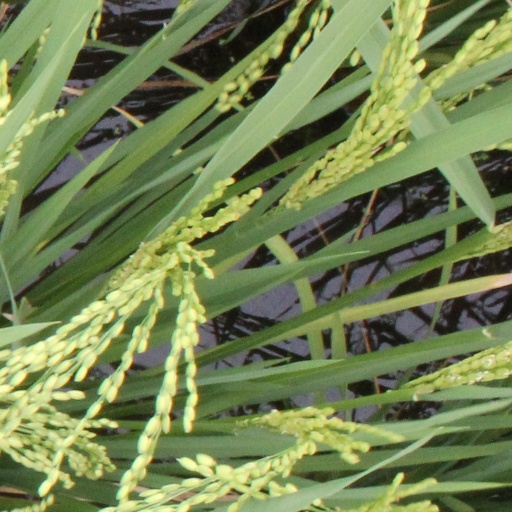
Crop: rice